Gaudí (crater)

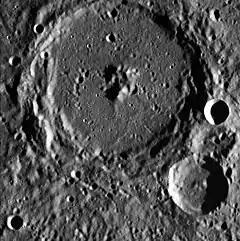
MESSENGER WAC image

Gaudí is a crater on Mercury. Its name was adopted by the International Astronomical Union in 2012, after the Spanish Catalan architect Antoni Gaudí.